Kenny Roberts Jr.

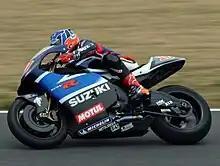
Roberts Jr. on the Suzuki GSV-R

Kenneth Leroy Roberts Jr. (born July 25, 1973, in Mountain View, California) is an American former professional Grand Prix motorcycle road racer who won the 500cc Grand Prix Motorcycle Racing Championship in 2000, after finishing runner-up in . Roberts Jr. is an 8-time Premier Class race winner. He joins his father Kenny Roberts as the only father-son duo to have won 500cc World Championships. Roberts was inducted into the F.I.M. MotoGP Hall of Fame in 2017.